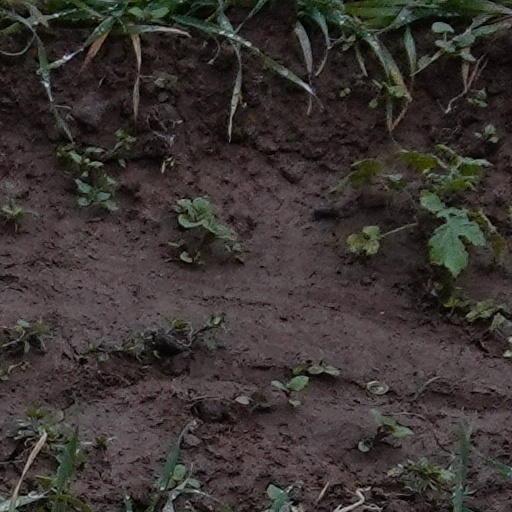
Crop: wheat